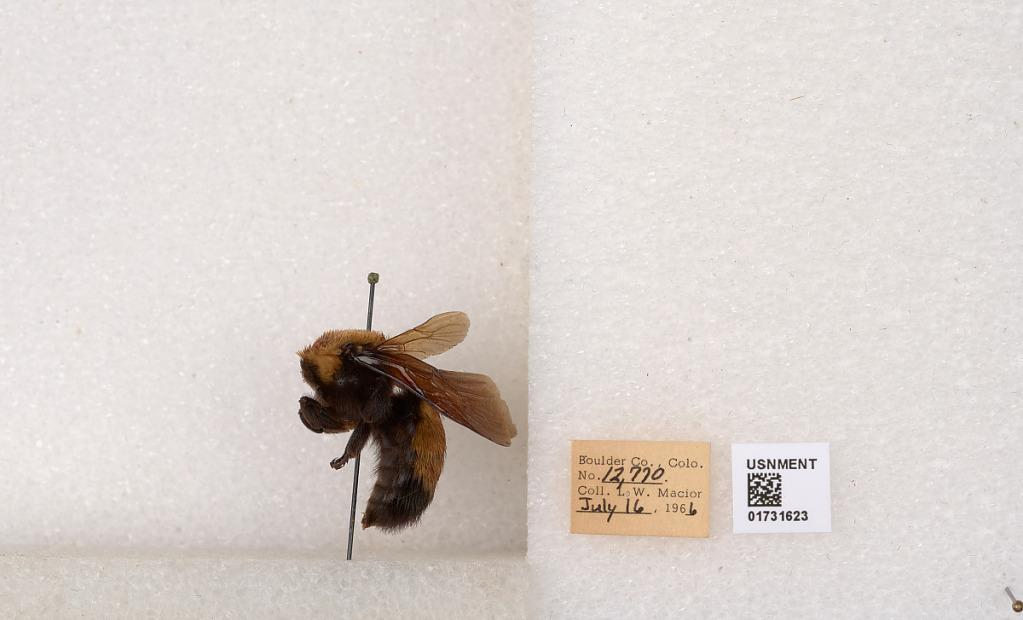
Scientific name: Bombus (Bombus) nevadensis Cresson